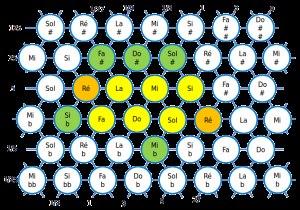
En théorie de la musique occidentale, une gamme naturelle est une gamme, ou un système d'accord, obtenue par des combinaisons d'intervalles purs : octave, quinte et tierce majeure pures. Plusieurs procédés ont été proposés, notamment par Gioseffo Zarlino, Joseph Sauveur, Hermann von Helmholtz, etc.